Glasgow Central railway station

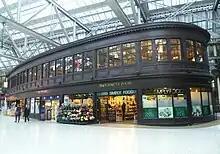
The Edwardian-era Booking Office and train information building

Central Station is fronted by the Central Hotel on Gordon Street. Adjoining onto the station concourse, it was one of Glasgow's most prestigious hotels in its heyday.